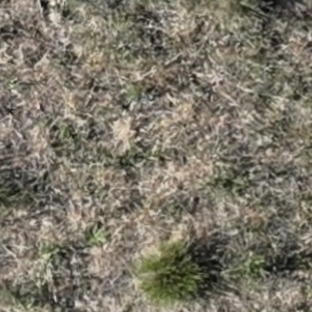
Month: july